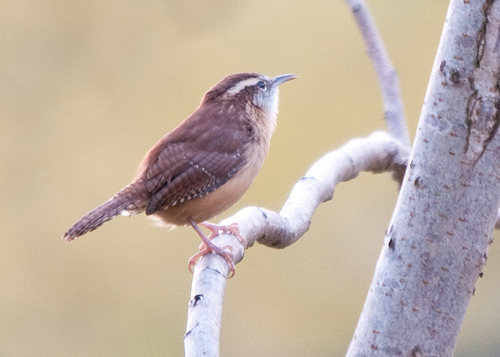
this bird is tiny with peach belly and breast, a long bill for its size, and rust colored brown wings and back.
this bird is brown with white scattered throughout and has a very short beak.
the small bird is grey with a white belly and sharp pointed bill.
a bird with pink feet and brown wings with a light brown belly and a white stripe near the eye.
this is a brown bird with a tan belly and a white eyebrow.
the is colorful bird has a short black beak with orange feet
this bird has wings that are brown and has a white belly
this bird has a small beak.
the bird has a small black bill, brown back and white throat.
a small and round bird with a silver beak.
Species: Carolina Wren